Clan Malcolm

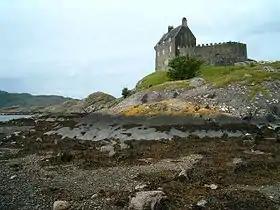
Duntrune Castle, seat of the clan chief, from the east

In 1414 Ronald MacCaullum of Corbarron was appointed as constable of Craignish Castle.